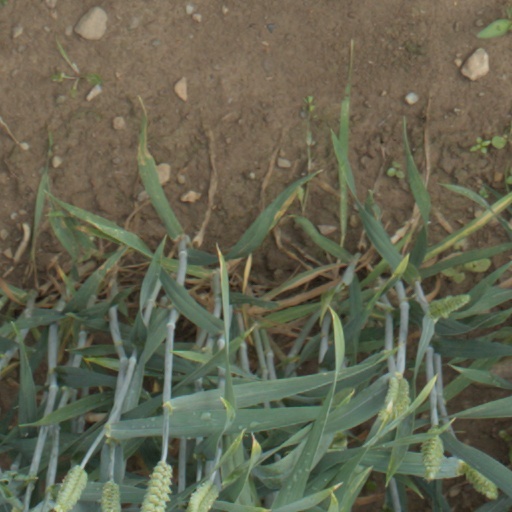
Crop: wheat